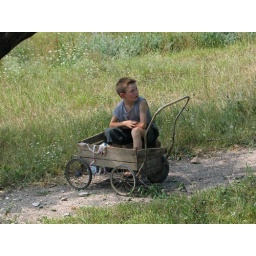
A young boy watches his sister pick apricots from a tree by the road from Simferopol to Sevastopol.